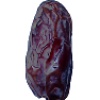
Label: Dates 1